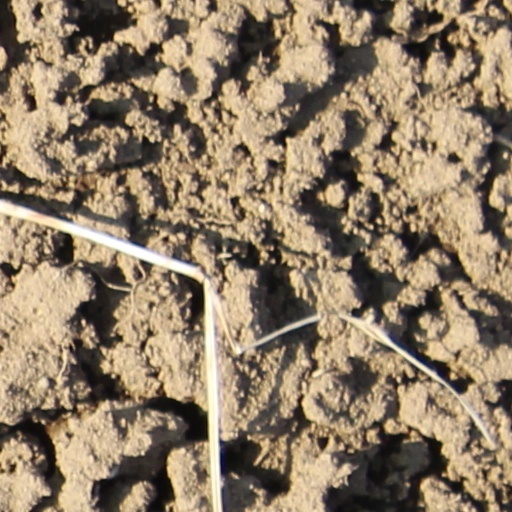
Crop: wheat